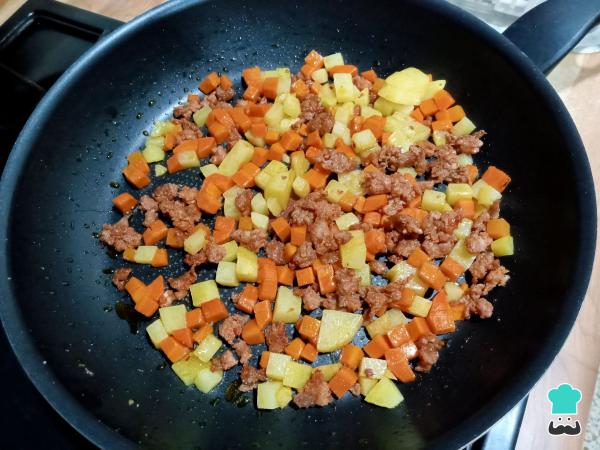
Sofríe la papa y la zanahoria picada en cubos junto con el chorizo desmenuzado.Si es necesario agrega un poco de aceite extra al sartén y sazona con sal al gusto.